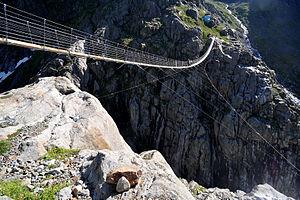
Le pont du Trift est un pont suspendu piétonnier franchissant le Triftwasser à proximité du glacier de Trift, dans le canton de Berne en Suisse. Long de 170 m, il est suspendu à 100 m au dessus du vide. Un premier pont avait été construit en 2004 mais il a été remplacé en 2009.